Grand Duchess Anastasia Nikolaevna of Russia

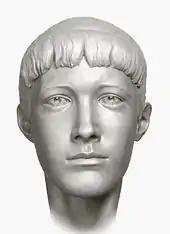
Forensic facial reconstruction of Grand Duchess Anastasia by S. A. Nikitin, 1994

The account of the "Yurovsky Note" indicated that two of the bodies were removed from the main grave and cremated at an undisclosed area in order to further disguise the burials of the Tsar and his retinue if the remains were discovered by the Whites, since the body count would not be correct. Searches of the area in subsequent years failed to turn up a cremation site or the remains of the two missing Romanov children.